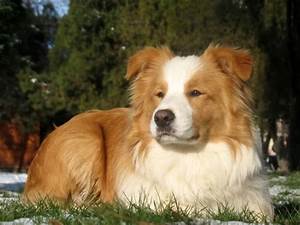
Label: dog